Washington Monument

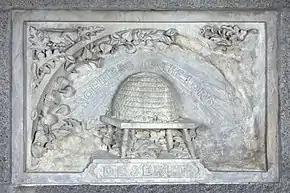
Memorial stone from Utah, representing the former provisional State of Deseret

After the speeches Lieutenant-General Philip Sheridan (1831–1888), Civil War Cavalry veteran and then General-in-Chief of the United States Army led a procession, which included the dignitaries and the crowd, past the Executive Mansion, now the White House, then via Pennsylvania Avenue to the east main entrance of the Capitol Building, where President Arthur (1829–1886, served 1881–1885) received passing troops. Then, in the House of Representatives Chamber at the Capitol, the president, his Cabinet, diplomats and others listened to Representative John Davis Long (1838–1915), (former Lieutenant Governor and Governor of Massachusetts and future Secretary of the Navy) read a speech written a few months earlier by Robert C. Winthrop (1809–1894), formerly the Speaker of the House of Representatives when the cornerstone was laid 37 years earlier in 1848, but now too ill to personally deliver his speech. A final speech was given by John W. Daniel (1842–1910), of Virginia, a well-regarded lawyer, author and Representative (congressman), and Senator. The festivities concluded that evening with fireworks, both aerial and ground displays.